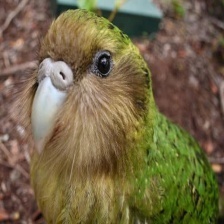
Species: KAKAPO
Scientific name: STRIGOPS HABROPTILUS